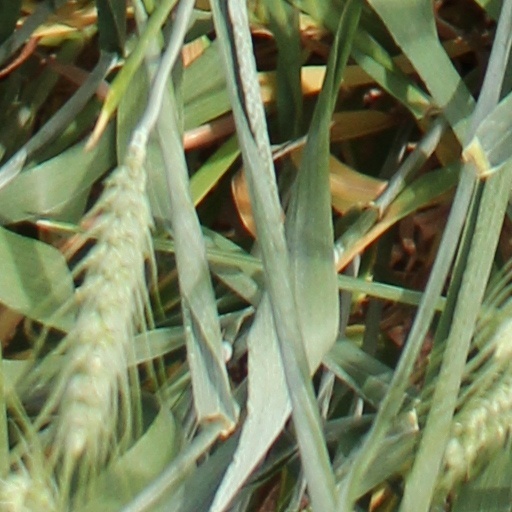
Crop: wheat